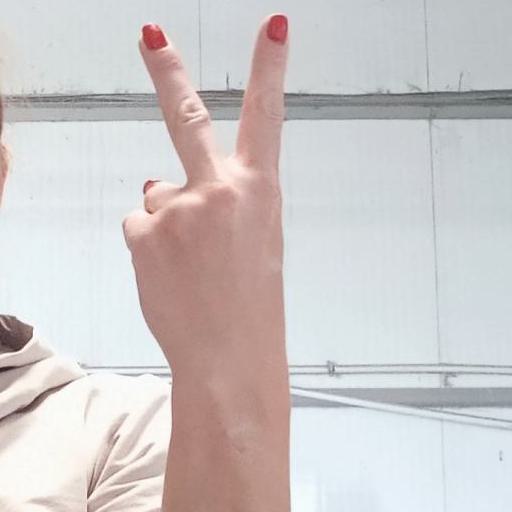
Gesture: peace_inverted